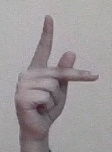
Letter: dha